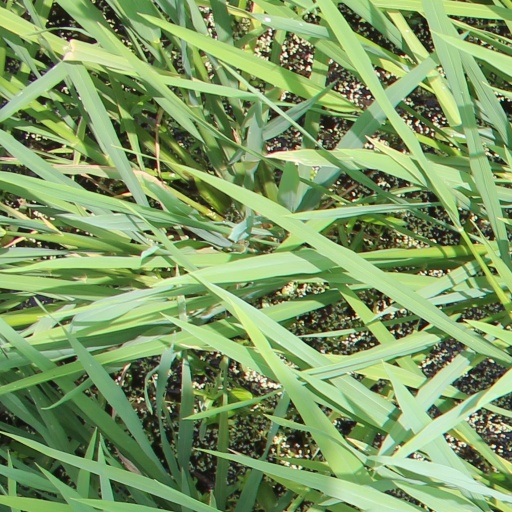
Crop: rice